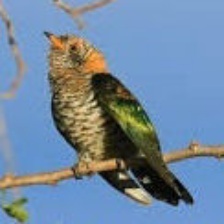
Species: AFRICAN EMERALD CUCKOO
Scientific name: CHRYSOCOCCYX CUPREUS